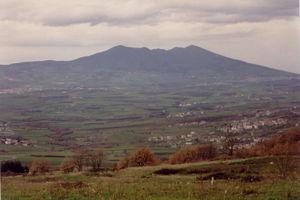
L'Aglianico del Vulture est un vin rouge italien de la région Basilicate doté d'une appellation DOC depuis le 18 février 1971. Seuls ont droit à la DOC les vins rouges récoltés à l'intérieur de l'aire de production définie par le décret.
La province de Potenza est une province italienne du Mezzogiorno, dans la région de la Basilicate, dont le chef-lieu est la ville de Potenza.